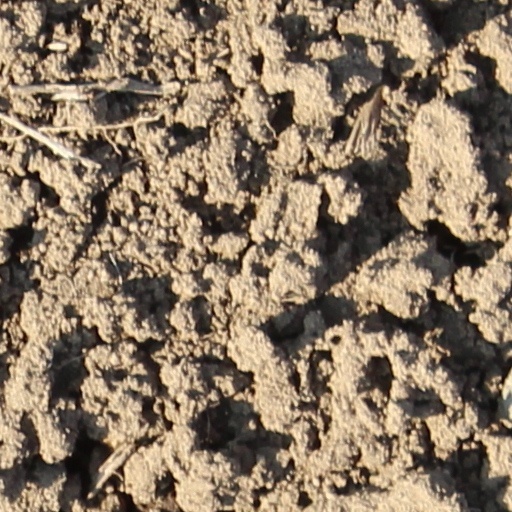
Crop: wheat